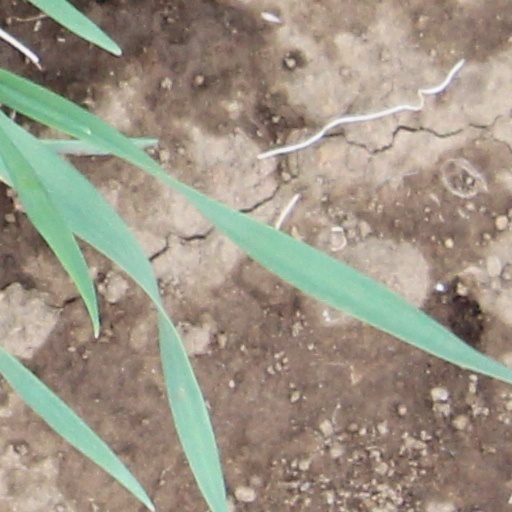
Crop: wheat